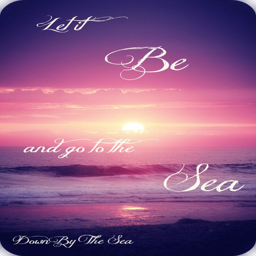
let it be and go to the sea .